Résistancialisme

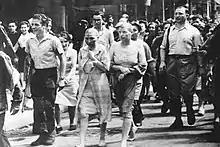
Shaved women accused of having sexual relations with German soldiers forced to parade

The challenge for the French government in the aftermath of World War II was enormous. The end of German occupation immediately created an atmosphere of confidence and hope in the future and La Resistance became associated to this renewal. However, this positive and unitary attitude did not last. Soon, French people called for tougher measures against women and men suspected of collaboration. In addition to the legal purge conducted by the French government from 1944 to 1949, France underwent a wave of public executions and humiliations known as the wild purge. These purges included the execution of at least 9000 people, and the head shaving of women who had had relationships with the German enemy.